Donald L. Cox

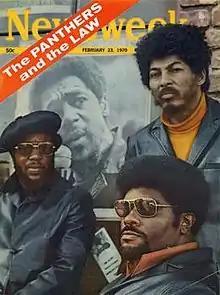
Cox (upper right) appearing on the cover of Newsweek on February 23, 1970. Elbert "Big Man" Howard occupies the lower right.

Donald Lee Cox (April 16, 1936 – February 19, 2011), known as Field Marshal DC, was an early member of the leadership of the African American revolutionary leftist organization the Black Panther Party, joining the group in 1967. Cox was titled the Field Marshal of the group during the years he actively participated in its leadership, due to his familiarity with and writing about guns.